Michelle Stevens

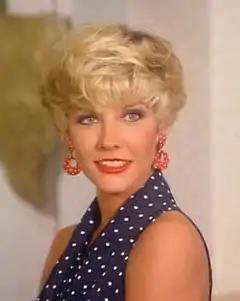
Kimberly Foster as Michelle Stevens

Michelle Stevens is a fictional character who appeared in the last seasons of the popular American television series "Dallas", played by Kimberly Foster, from 1989 to 1991.